Gulf of Bomba

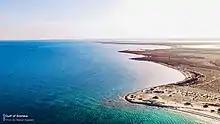
A view of G. of Bomba, and Fteiha island.

The Gulf of Bomba, is a body of water in the Mediterranean Sea on the northern coast of Libya. It lies about 40 miles (64 km) east of Derna (or Derne) at 32 degrees 38 minutes North Latitude, 23 degrees 07 minutes East Longitude. It is named after the Libyan village of Bomba.